Herm (sculpture)

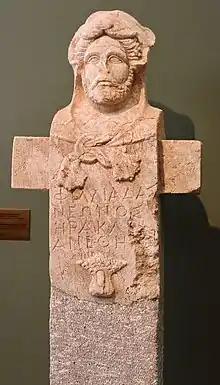
Herma with the head of Herakles (Hermherakles). Museum of Ancient Messene, Greece

In ancient Greece the statues were thought to ward off harm or evil, an apotropaic function, and were placed at crossings, country borders and boundaries as protection, in front of temples, near to tombs, outside houses, in the gymnasia, palaestrae, libraries, porticoes, and public places, at the corners of streets, on high roads as sign-posts, with distances inscribed upon them. Before his role as protector of merchants and travelers, Hermes was a phallic god, associated with fertility, luck, roads and borders. His name perhaps comes from the word "herma", referring to a square or rectangular pillar of stone, terracotta, or bronze; a bust of Hermes' head, usually with a beard, sat on the top of the pillar, and male genitals adorned the base. The surmounting heads were not, however, confined to those of Hermes; those of other gods and heroes, and even of distinguished mortals, were of frequent occurrence. In this case a compound was formed: "Hermathena" (a herm of Athena), "Hermares" (of Ares), "Hermherakles" (of Herakles), "Hermaphroditus" (of Aphrodite—not to be confused with the son of Hermes and Aphrodite with the same name, "Hermaphroditus", who had the genitals of both sexes), "Hermanubis", "Hermalcibiades", and so on. In Athens, where the "hermai" were most numerous and most venerated, they were placed outside houses as apotropes for good luck. They would be rubbed or anointed with olive oil and adorned with garlands or wreaths. This superstition persists, for example the bronze boar of Florence (and numerous others like it around the world), where the nose is shiny from being continually touched for good luck or fertility.